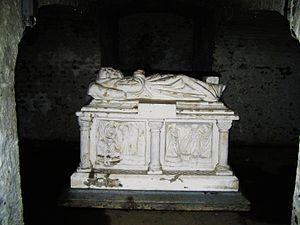
le tombeau de Pierre l'ermite au Neufmoustier à Huy
Pierre l’Ermite, Pierre L’Hermite, Pierre d’Amiens ou Pierre d'Achères, est un religieux français du XIᵉ siècle, qui prêcha la croisade après l’appel d’Urbain II au concile de Clermont et qui prit ensuite la tête d’une des principales croisades populaires de 1096. Il échappa au massacre des croisés de Civitot, rejoignit la croisade des barons, la suivit jusqu’à Jérusalem, mais disparut au moment de la prise de la ville.
Huy est une ville francophone de Belgique située en Région wallonne, chef-lieu d'arrondissement en province de Liège.